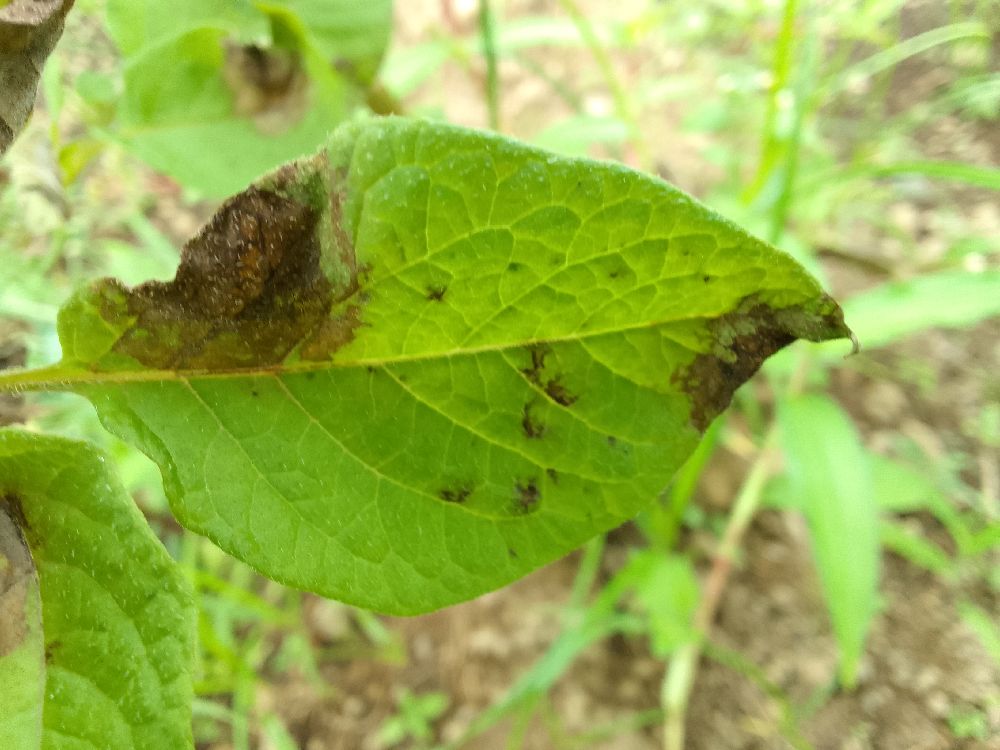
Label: Late blight